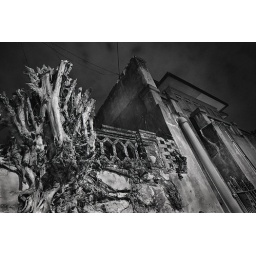
old house in sophia road area